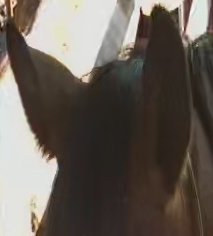
Face region: ears (position_of_ears)
Pain indicator: not_present